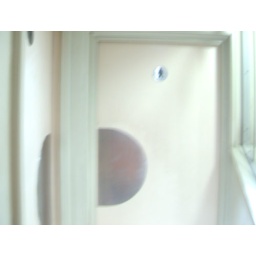
me reflected in the door to the gents in a pizza express in notting hill